Knockcroghery

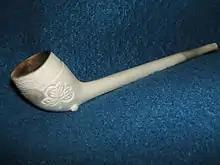
Knockcroghey clay pipe or """"

In 1651, during Oliver Cromwell's invasion of Ireland, Charles Coote laid siege to Galey Castle, the seat of the Irish clan Ó Ceallaigh. The Ó Ceallaighs resisted and for their defiance were taken to An Creagán and hanged en masse on the stepped hill just north of the village, now commonly known as Hangman's Hill. The village thereafter came to be known as "Cnoc an Chrochaire" ('Hangman's Hill'), now Anglicised as 'Knockcroghery'.